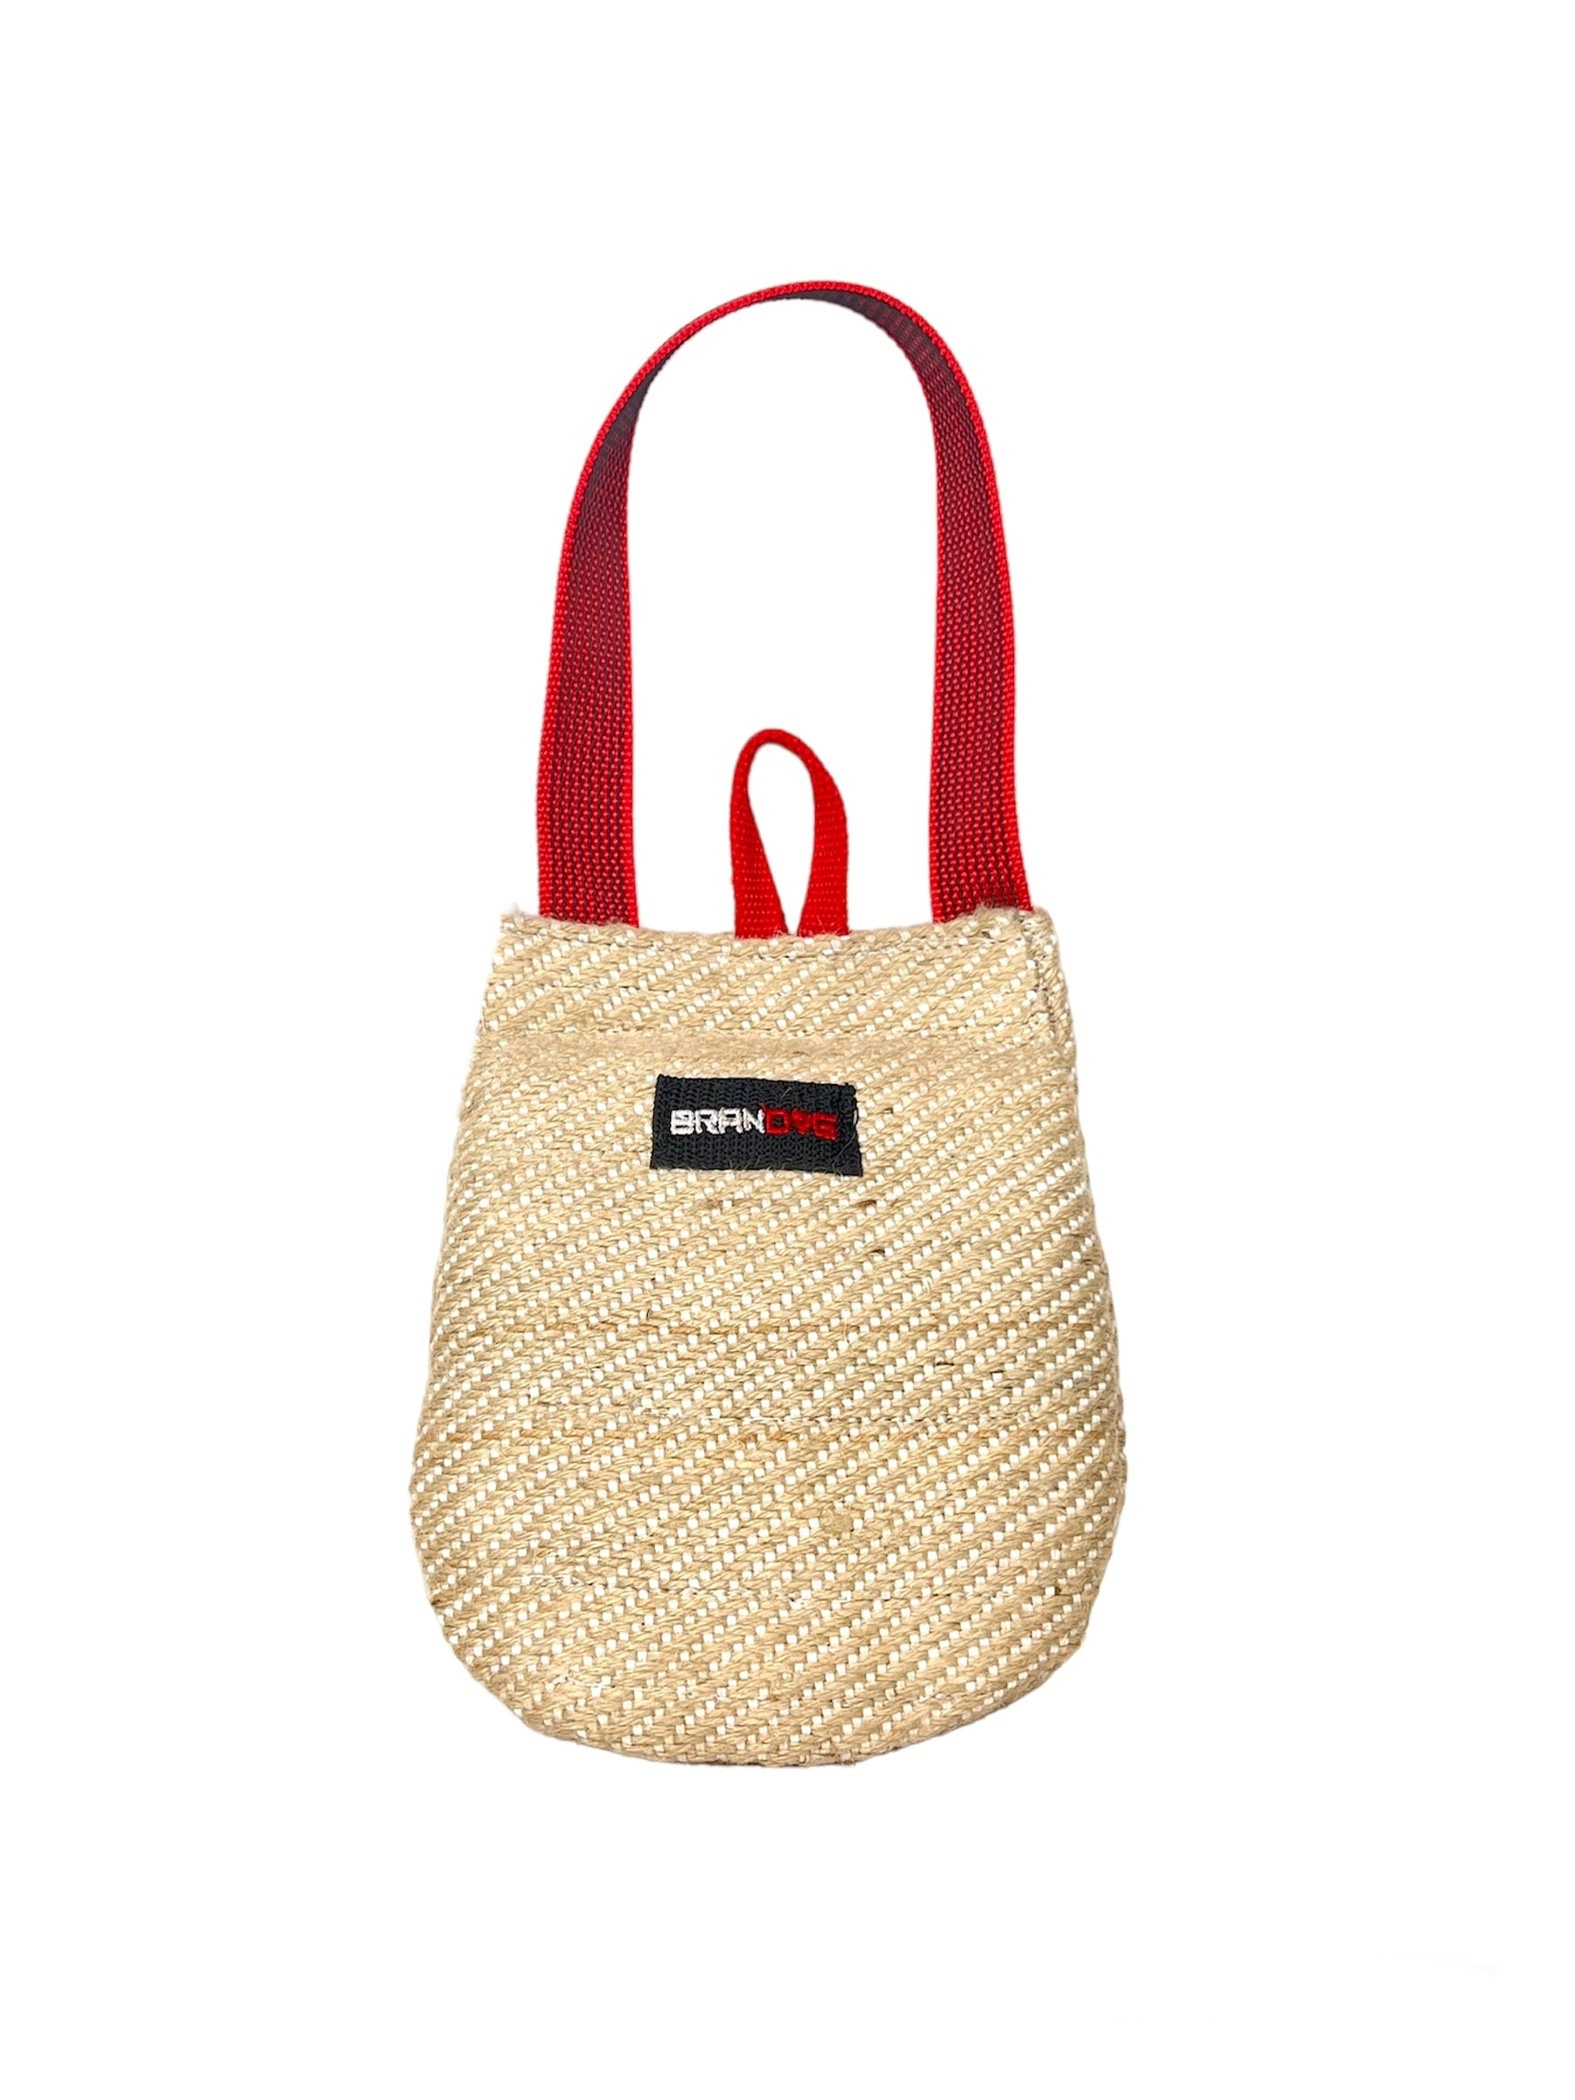
Bite Tow
MANICOTTO DA PRESA IDEATO PER LE DISCIPLINE DI MORSO COME HANG TIME E TUG OF WAR Caratteristiche tecniche -Dimensioni : Larghezza massima 16 cm - Altezza 20 cm- Spessore max 2,5 cm -COLORE BEIGE REALIZZATO CON DOPPIA TELA DI JUTA - COLORE ARANCIONE REALIZZATO CON DOPPIA TELA POLIESTERE -Internamente rinforzato con apposito panno da 3 mm -Triple cuciture in filato poliestere -Pratica maniglia anti-scivolo e gancio in nylon per agganciare il manicotto allo sgancio rapido, moschettone e molla
Brand: Brandog
Category: Sporting Goods > Outdoor Recreation > Fishing > Bite Alarms > Fishing Chain Hangers